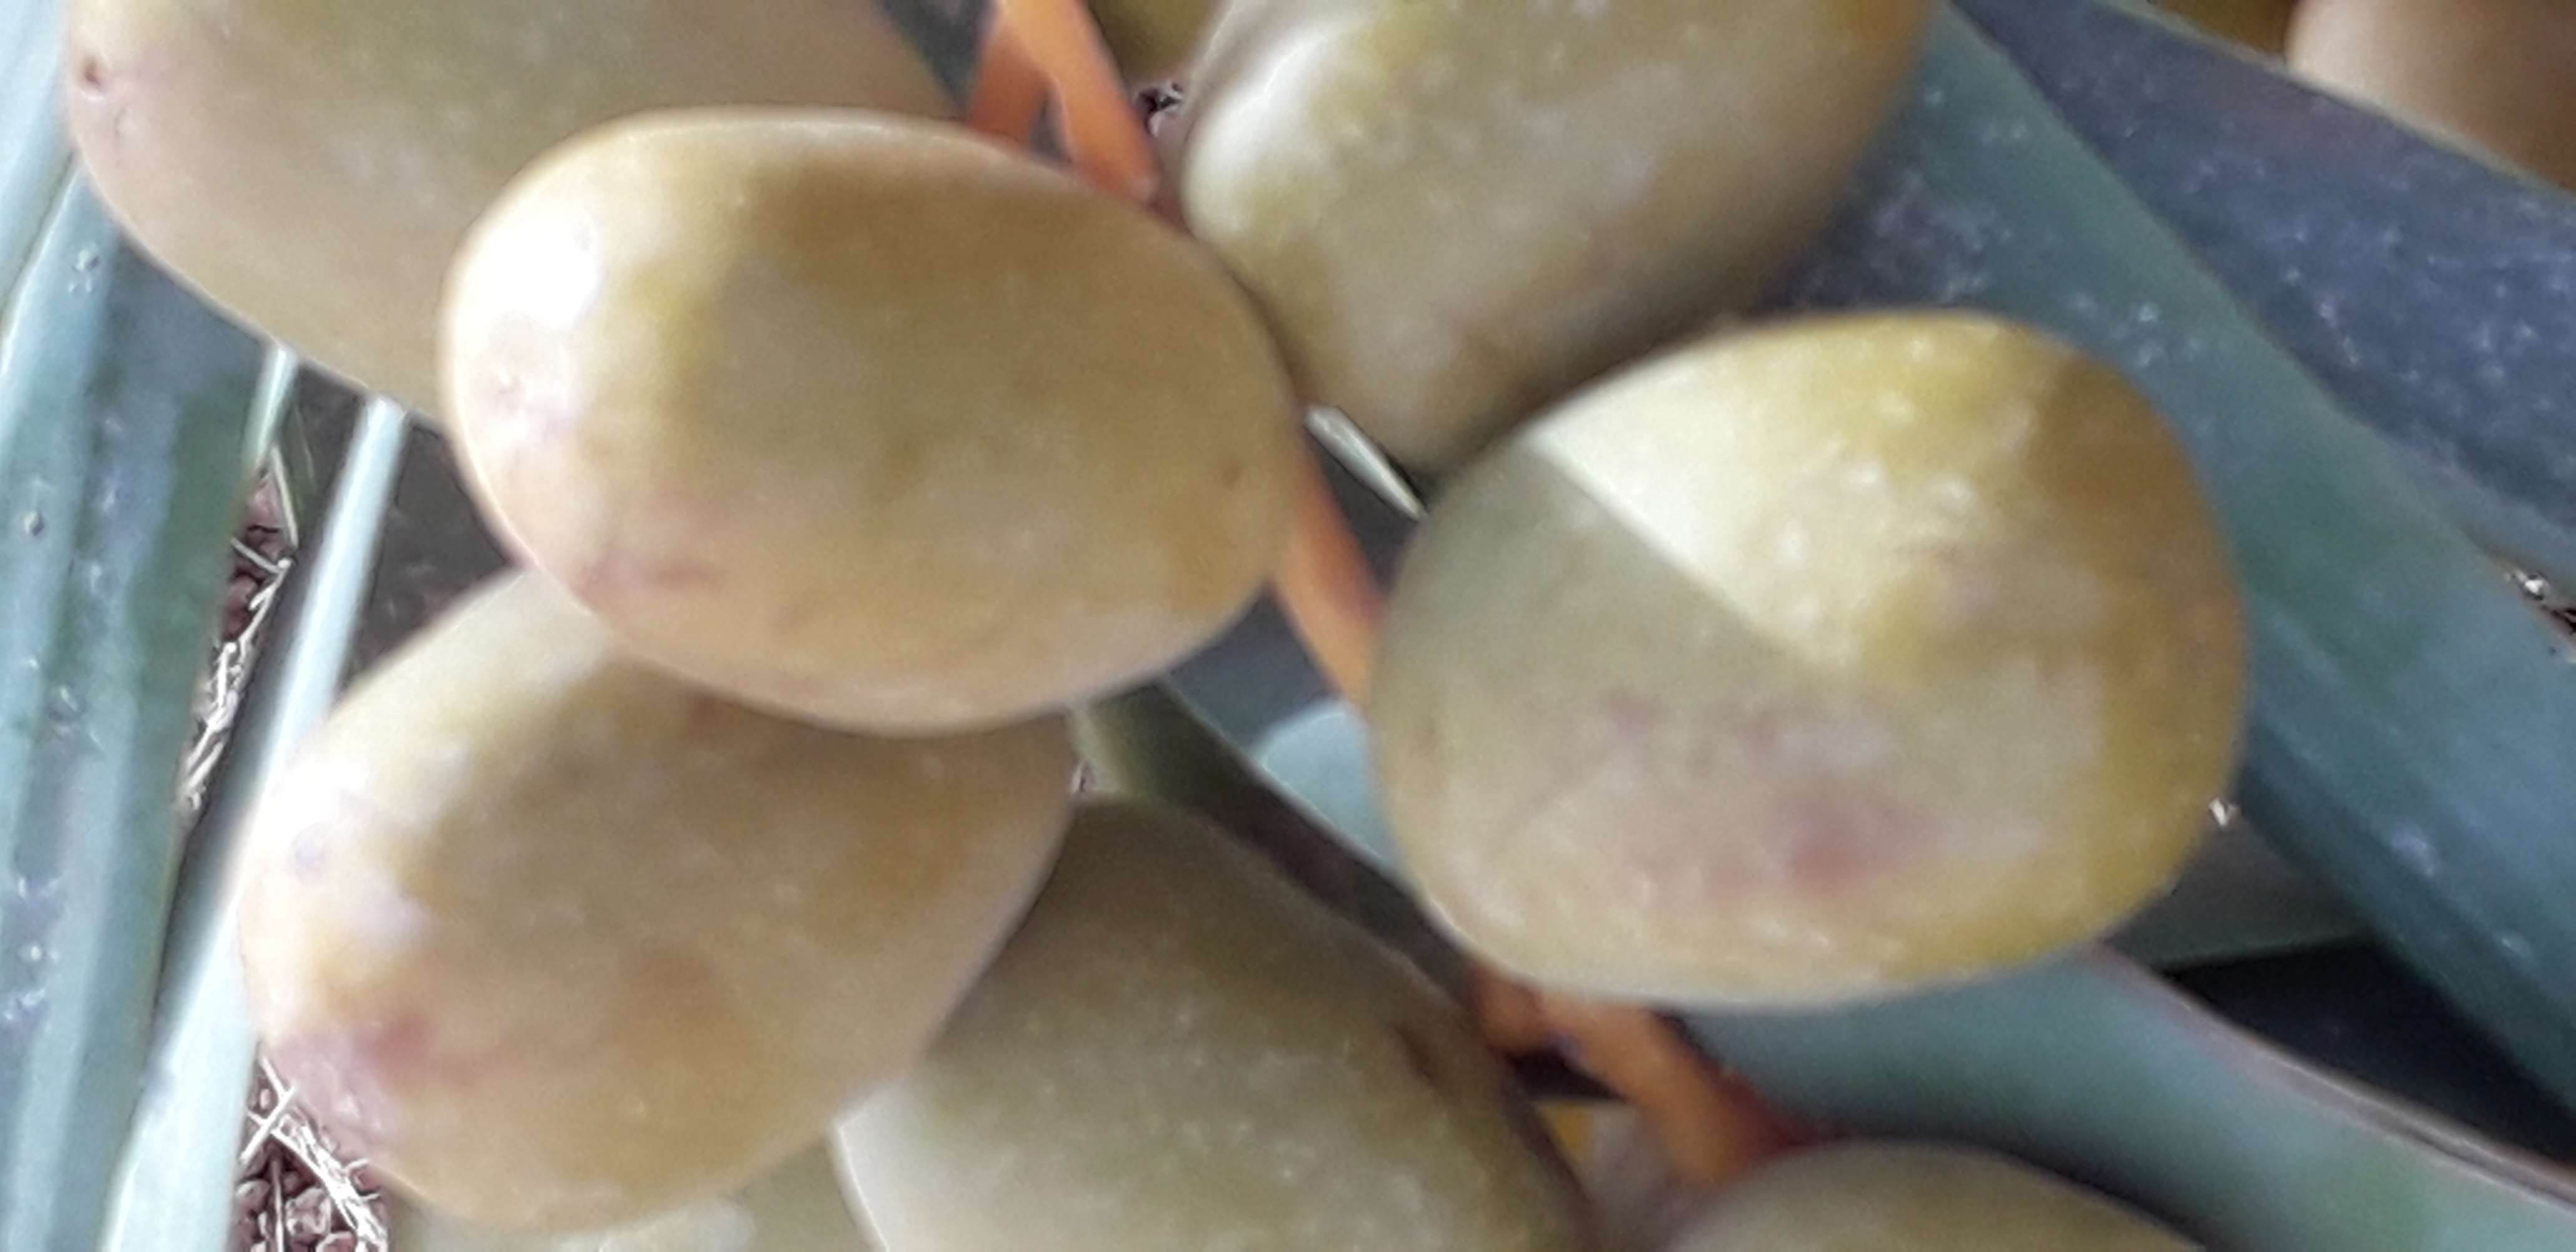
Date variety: Boufagous